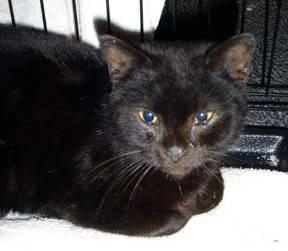
cat